Sistine Madonna

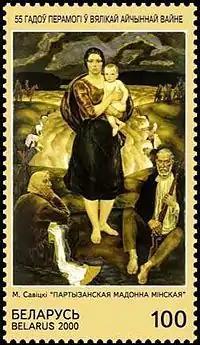
"Sistine Madonna"-inspired "Partisan Madonna of Minsk" by Mikhail Savitsky on a Belarusian postage stamp.

"Sistine Madonna" was rescued from destruction during the bombing of Dresden in World War II, but the conditions in which it was saved and the subsequent history of the piece are themselves the subject of controversy. The painting was stored, with other works of art, in a tunnel in Saxon Switzerland; when the Red Army encountered them, it took them. The painting was temporarily removed to Pillnitz, from which it was transported in a box on a tented flatcar to Moscow. There, sight of the "Madonna" brought Soviet leading art official Mikhail Khrapchenko to declare that the Pushkin Museum would now be able to claim a place among the great museums of the world.